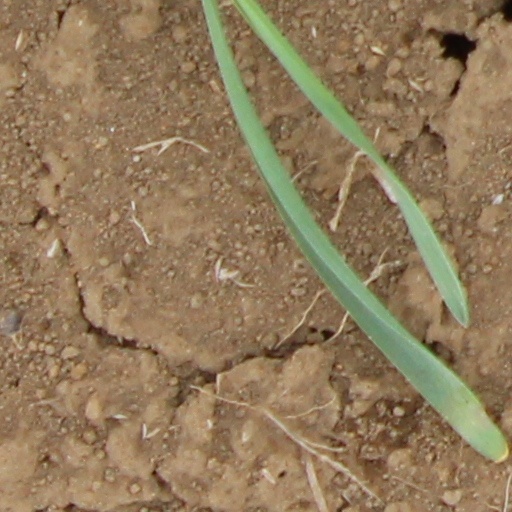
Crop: wheat